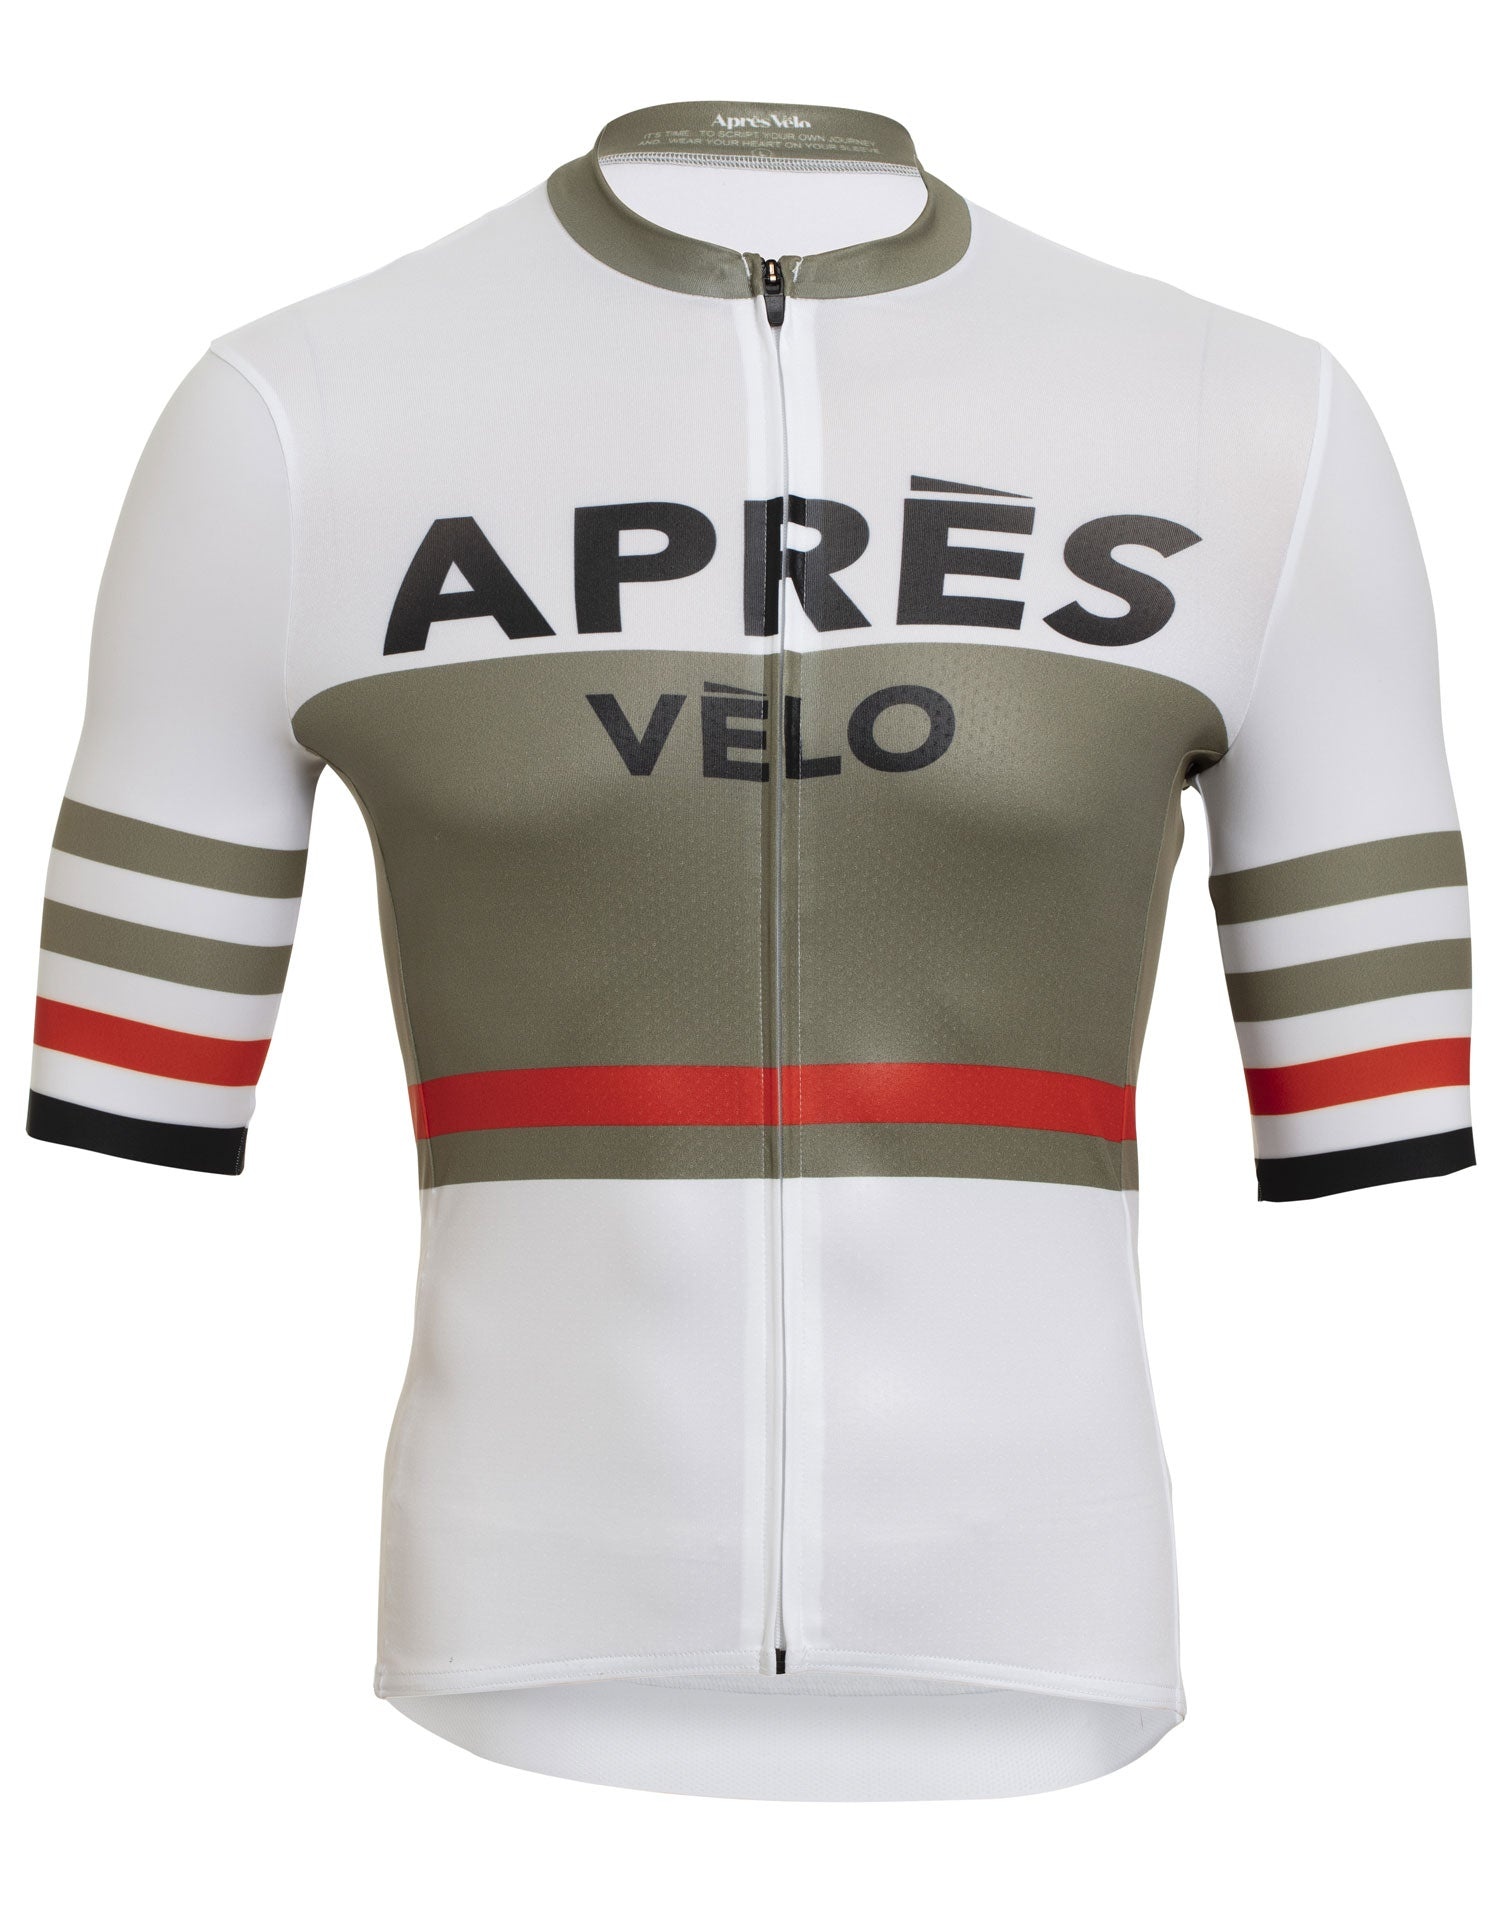
Tassie Earth Men's Jersey
A blend of raw earthy colours of Tasmania, combined with styling from the golden age of the 1960’s, have been our inspiration behind our Tassie Tour Cycling Jersey. DESCRIPTION: High Performance race cut riding jersey. Please note this jersey is designed to be worn tight for optimal performance. If you prefer a looser fitting jersey, please choose a size larger than you normally would. FEATURES: Premium technical blend of fabrics Aerodynamic, lightweight and highly breathable High wicking, stretch composition for a comfortable, dry and contoured fit Full length hidden zipper Laser cut longer length sleeves for an aero fit and reduced drag Internal elastic gripper with gel at the waist for optimised fit whilst riding 3 Tapered rear pockets Zip rear side pocket Comes with a cycling jersey wash bag to help maintain jersey lifespan FABRIC: 100% high stretch polyester. COLOUR: Olive/White/Burnt Orange.
Brand: Après Vélo
Category: Sporting Goods > Outdoor Recreation > Cycling > Cycling Apparel & Accessories